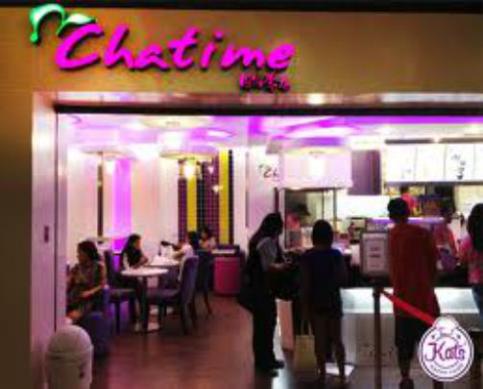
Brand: chatime
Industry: Food